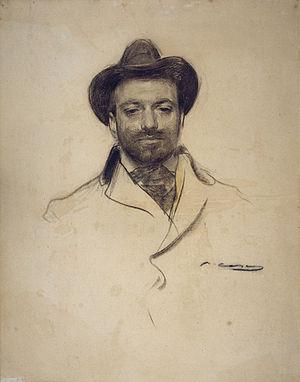
José María Sert y Badía, né le 21 décembre 1874 à Barcelone et mort le 27 novembre 1945 dans cette même ville, est un peintre et photographe catalan.